Barend Cornelis Koekkoek

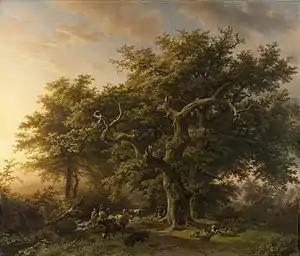
"Forest scene" (1848); Rijksmuseum, Amsterdam

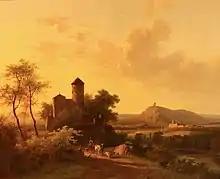
"Morning in Thuringia"

Koekkoek's own paintings reveal a careful study and synthesis of Dutch seventeenth-century painters. His art is firmly rooted in the great Dutch romantic tradition established by the seventeenth-century masters: Hobbema, Cuyp, Ruisdael and Wynants. The golden light and the inclusion of travellers in his work suggests Koekkoek also admired the Dutch Italianate painters of the seventeenth century, collectively known as the Bamboccianti, especially Pieter van Laer and Jan Both.